Justin Ready

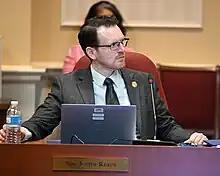
Ready in the Senate Finance Committee, 2023

In January 2015, following the resignation of state senator Joseph M. Getty to serve as the chief legislative officer to Governor Larry Hogan, Ready applied to fill the vacancy left by Getty in the Maryland Senate. The Carroll County Republican Central Committee nominated Ready alongside Dave Wallace and County Commissioner Robin Bartlett Frazier to fill the seat. Hogan appointed Ready to the seat on February 2, and he was sworn in on the same day. Ready was elected to a full four-year term in 2018.